Fred Wheldon

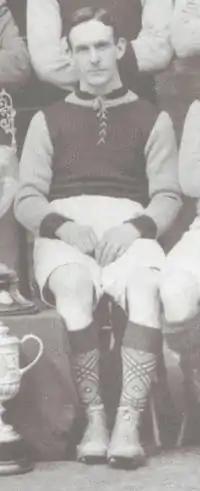
Wheldon in Aston Villa colours in 1897

George Frederick Wheldon (1 November 1869 – 13 January 1924) was an English sportsman. In football, he was an inside-forward with good footwork and an eye for goal who played for England and several Football League clubs, in particular for Small Heath and Aston Villa. He was the First Division’s top scorer in the 1897-98 season. In cricket, he was a right-handed batsman and occasional wicket-keeper, who played county cricket for Worcestershire in their early seasons in the first-class game.